A Ship Comes In

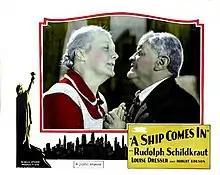

A Ship Comes In (also known as His Country) is a 1928 silent film which tells the story of immigrants coming to the United States. It stars Rudolph Schildkraut, Louise Dresser, Milton Holmes, Linda Landi, and Fritz Feld.